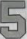
Number: 5